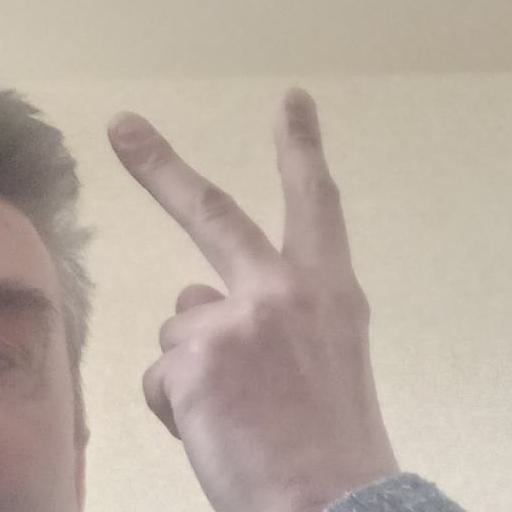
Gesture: peace_inverted